Doyle Community Park

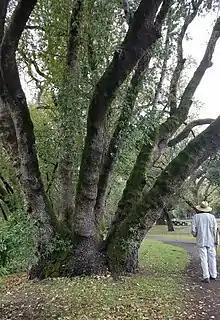
This single "Umbellularia" lignotuber adjacent to Matanzas Creek supports multiple mature sprouts.

Doyle Community Park is an urban park on the eastern edge of downtown Santa Rosa, California. The western end of the park is the confluence of Matanzas Creek and Spring Creek. Spring Creek forms the northern park boundary and Matanzas Creek forms the southern park boundary. The eastern end of the park is a fenced and lighted baseball field formerly used by the minor league Santa Rosa Pirates. The remainder of the park includes the Doyle Park Clubhouse, restrooms, playground slides and swings, horseshoe pits, separate fenced areas for unleashed large and small dogs, and picnic tables with barbecue grills including five sites available for reservation.